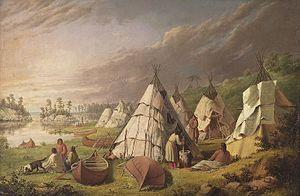
Les Amérindiens sont les premiers occupants du continent américain et leurs descendants. En 1492, l’explorateur Christophe Colomb pense avoir atteint les Indes orientales alors qu’il vient de débarquer en Amérique, aux Antilles. À cause de cette erreur, on continue d’utiliser le mot « Indiens » pour parler des populations du Nouveau Monde.
Les Ojibwés, Ojiboués ou Anishinaabes sont des Amérindiens, qui forment le troisième groupe autochtone le plus important aux États-Unis, derrière les Cherokees et les Navajos. Ils sont répartis de façon sensiblement égale entre les États-Unis et le Canada.
Jesous Ahatonhia est un chant de Noël écrit en langue wendat par Jean de Brébeuf. Son titre signifie « Jésus est né ». Il est connu dans le monde anglophone sous le titre Twas in the Moon of Wintertime ou Huron Carol. Composé en 1641 ou 1642, ce chant est considéré comme le plus ancien cantique de noël au Canada.